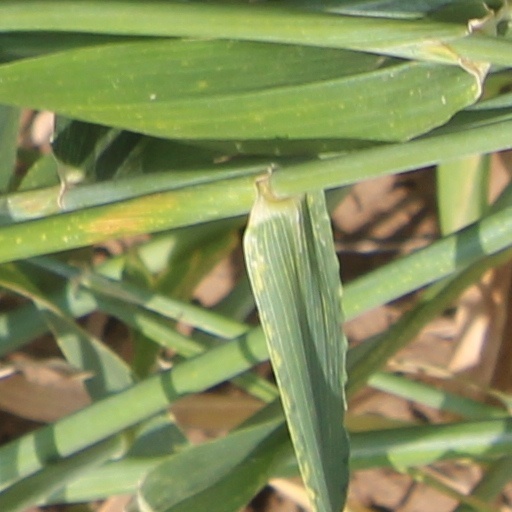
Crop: wheat